Ceinture 51 to 65

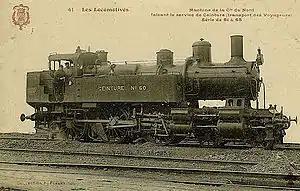
Ceinture No. 60

Ceinture 51 to 65 were a class of fifteen 4-6-0T locomotives built in 1902 for the "Syndicat d'Exploitation des Chemins de fer de Ceinture de Paris". They passed to the Chemins de fer du Nord in 1934 who renumbered them Nord 3.701 to 3.715. In 1938 they passed to the SNCF who renumbered them 230.TA.1 to 230.TA.6.